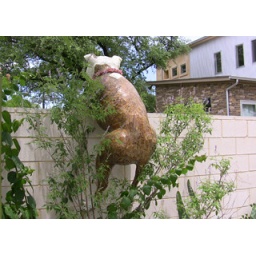
Large concrete dog sculpture hanging over fence. Made of foam, then concrete, then mosaiced with hand cut glass tiles.